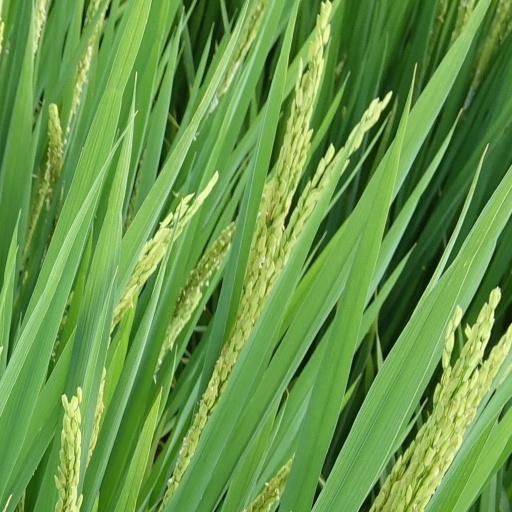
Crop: rice